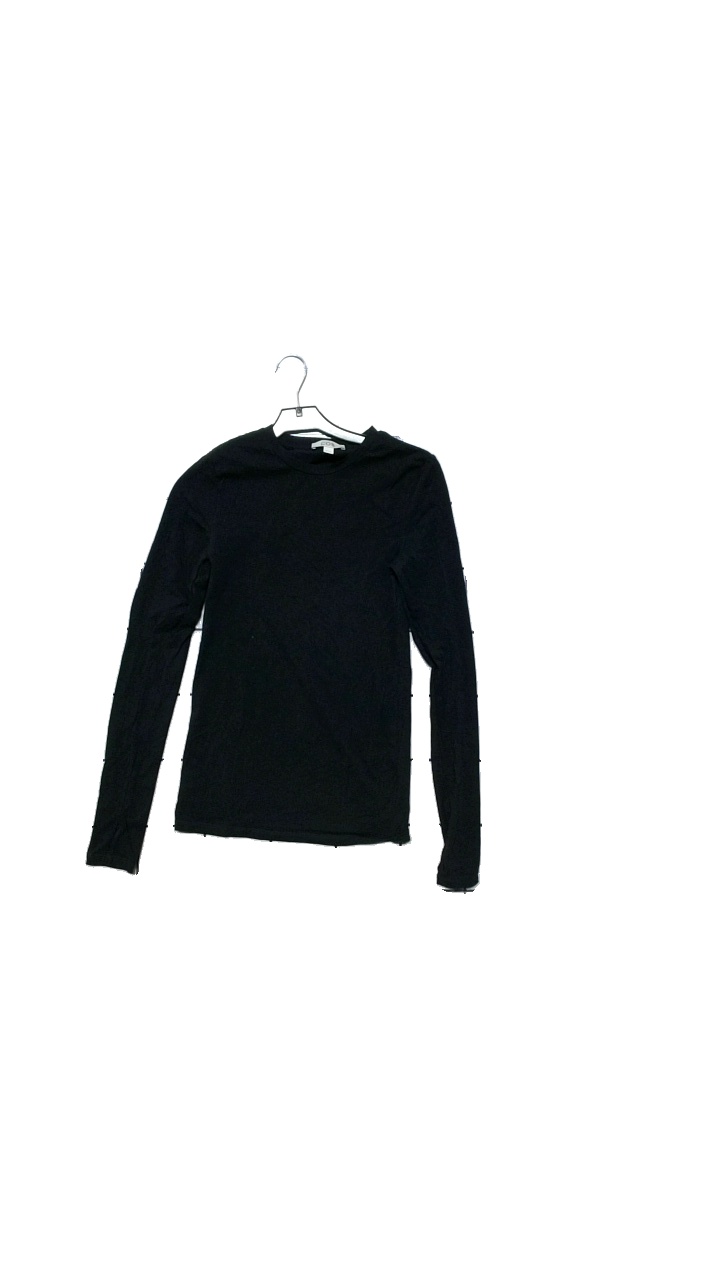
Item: Top (Ladies)
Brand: Cos
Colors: Blue
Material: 94% Cotton, 6% Elastan
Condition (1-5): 3
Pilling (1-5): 5
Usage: Reuse
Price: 50-100